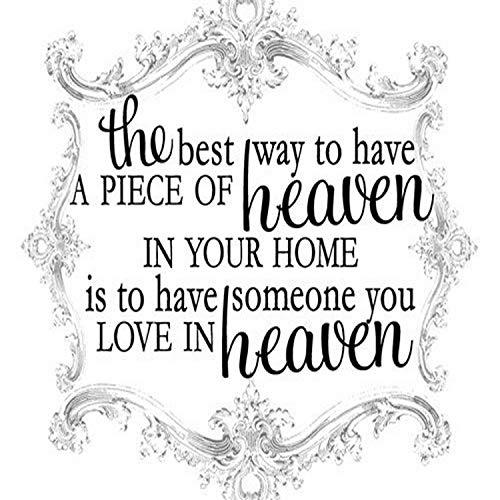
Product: Jada Venia 9.75"x7.75" Piece of Heaven Light Box Insert with Crest
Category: Home & Kitchen | Home Décor | Kids' Room Décor | Lamps & Lighting
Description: Great Condition.
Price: $11.99
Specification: ProductDimensions:9.8x7.8x0.2inches|ItemWeight:3.2ounces|ShippingWeight:3.2ounces(Viewshippingratesandpolicies)|Manufacturer:JadaVenia|ASIN:B00HM93K90|Itemmodelnumber:1-239